Vulcan (mythology)

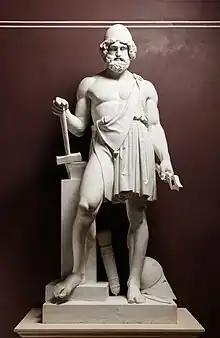
Vulcan, wearing an (tunic) and (conical hat), sculpted by Bertel Thorvaldsen

Vulcan (in archaically retained spelling also "Volcanus", both pronounced ) is the god of fire including the fire of volcanoes, deserts, metalworking and the forge in ancient Roman religion and myth. He is often depicted with a blacksmith's hammer. The Vulcanalia was the annual festival held August 23 in his honor. His Greek counterpart is Hephaestus, the god of fire and smithery. In Etruscan religion, he is identified with Sethlans.